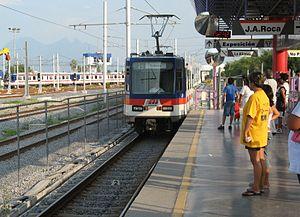
Cet article contient la liste de réseaux de métros légers du monde.
Le Métro léger de Monterrey est le réseau de métros légers de la ville de Monterrey, au Mexique. Il possède deux lignes, totalisant 31 km de voies. Avec 370 600 passagers par jour, il s'agit du métro léger le plus fréquenté d'Amérique du Nord.